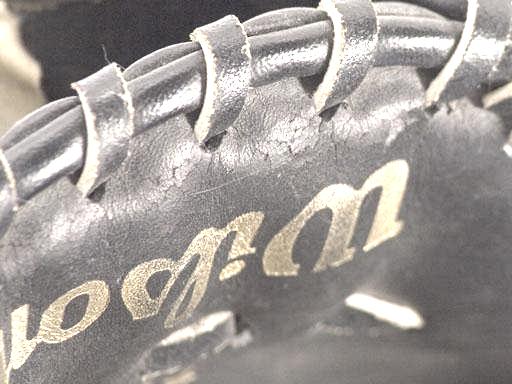
Material: leather